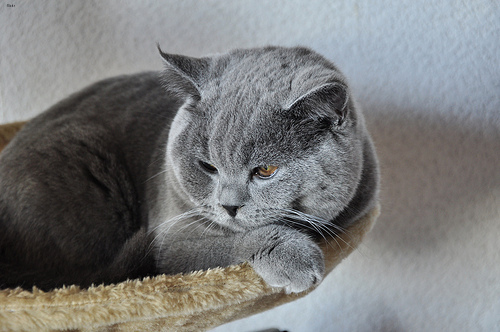
Breed: british shorthair